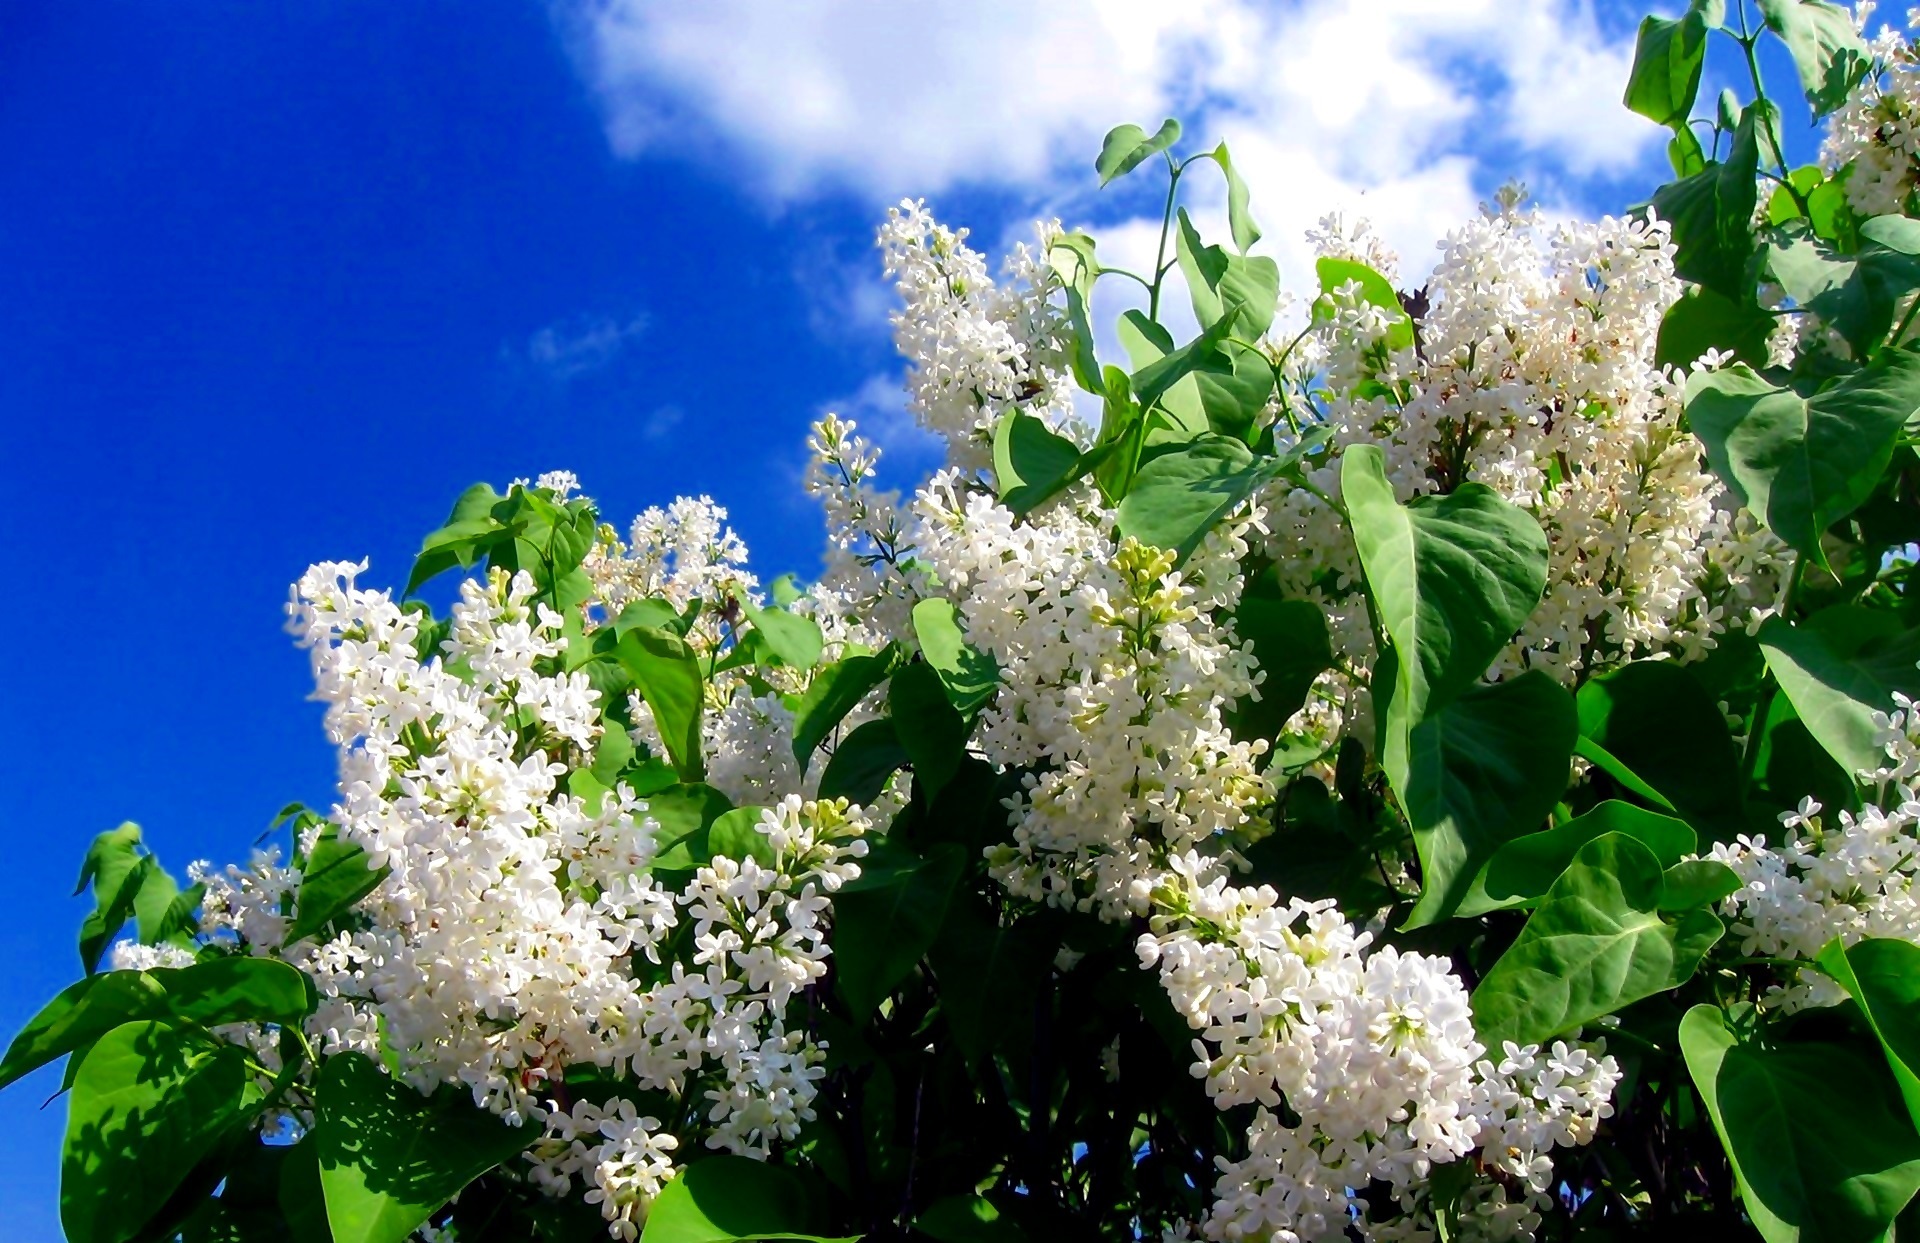
branch, blossom, plant, white, flower, spring, produce, hydrangea, flowers, without, shrub, lilac, flowering plant, land plant